Miguel Pereira (film director)

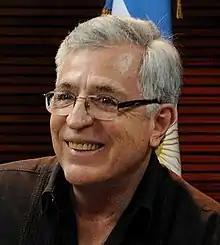
Miguel Ángel Pereira

Miguel Pereira (born April 12, 1957, in San Salvador de Jujuy, Jujuy Province, Argentina) is a film director, producer and screenplay writer. He works mainly in the cinema of Argentina.